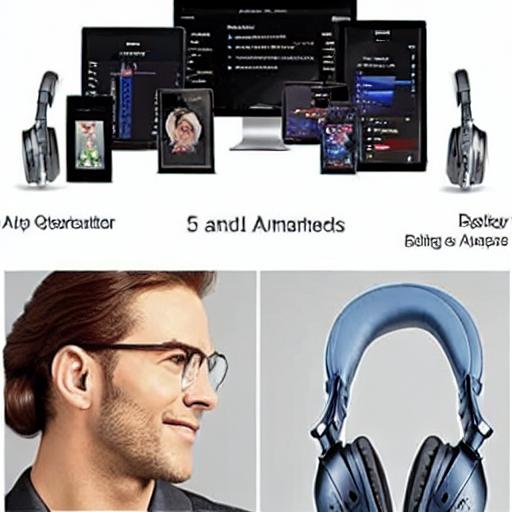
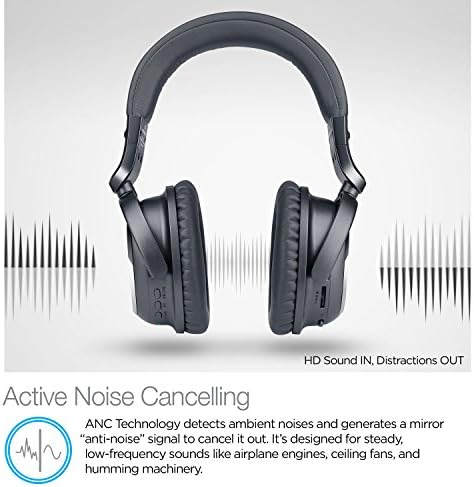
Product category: headphones
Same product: no